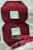
Number: 8